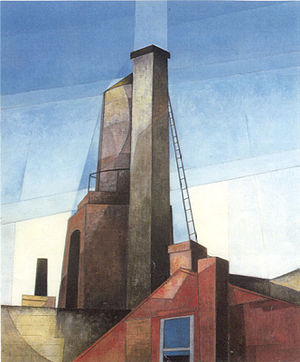
Præcisionisme
Chimney and Watertower af Charles Demuth viser i teknikken indflydelse fra kubismen, i motivvalg fra realismen.
Præcisionismen var en stilretning inden for amerikansk maleri der opstod efter første verdenskrig og havde sit højdepunkt i mellemkrigstiden. Præcisionismen var en del af amerikansk realisme og influeret af kubisme og futurisme.